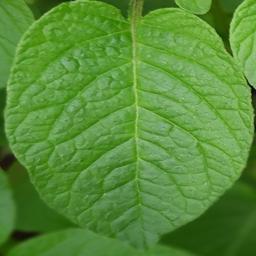
Etiqueta: Sana